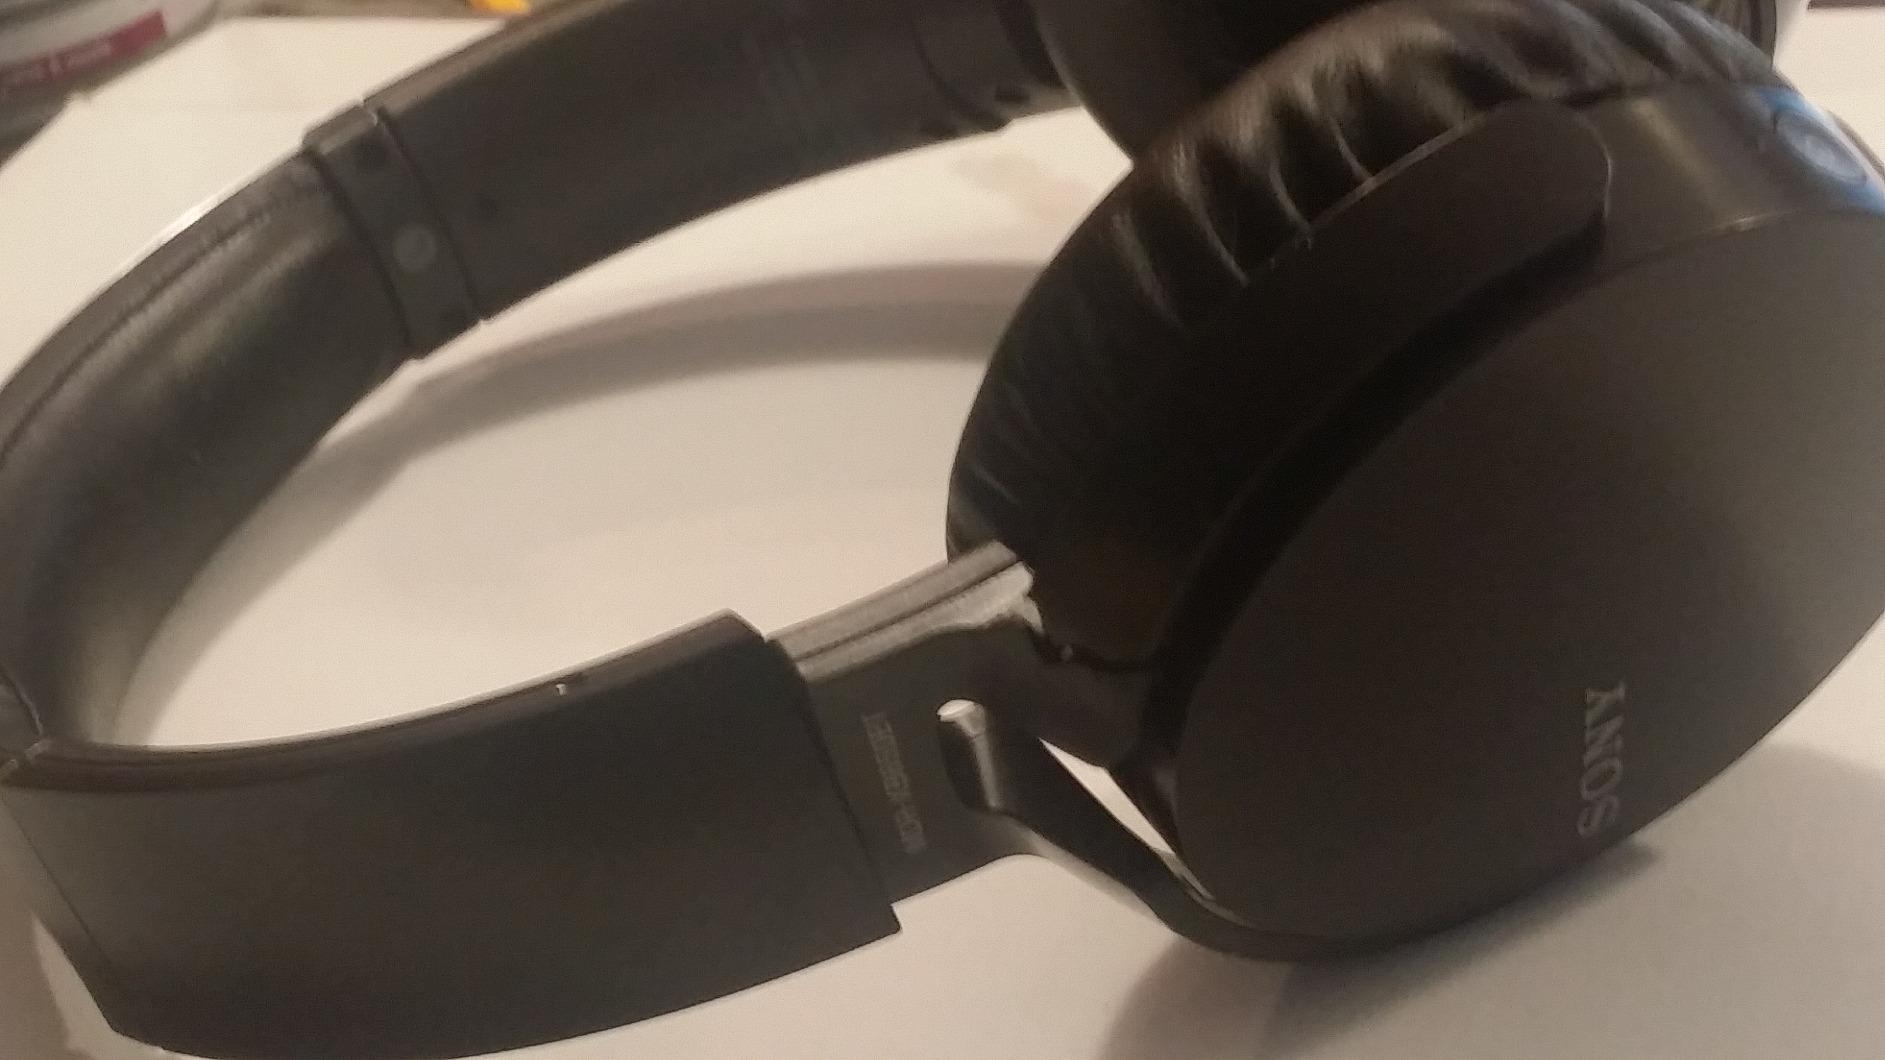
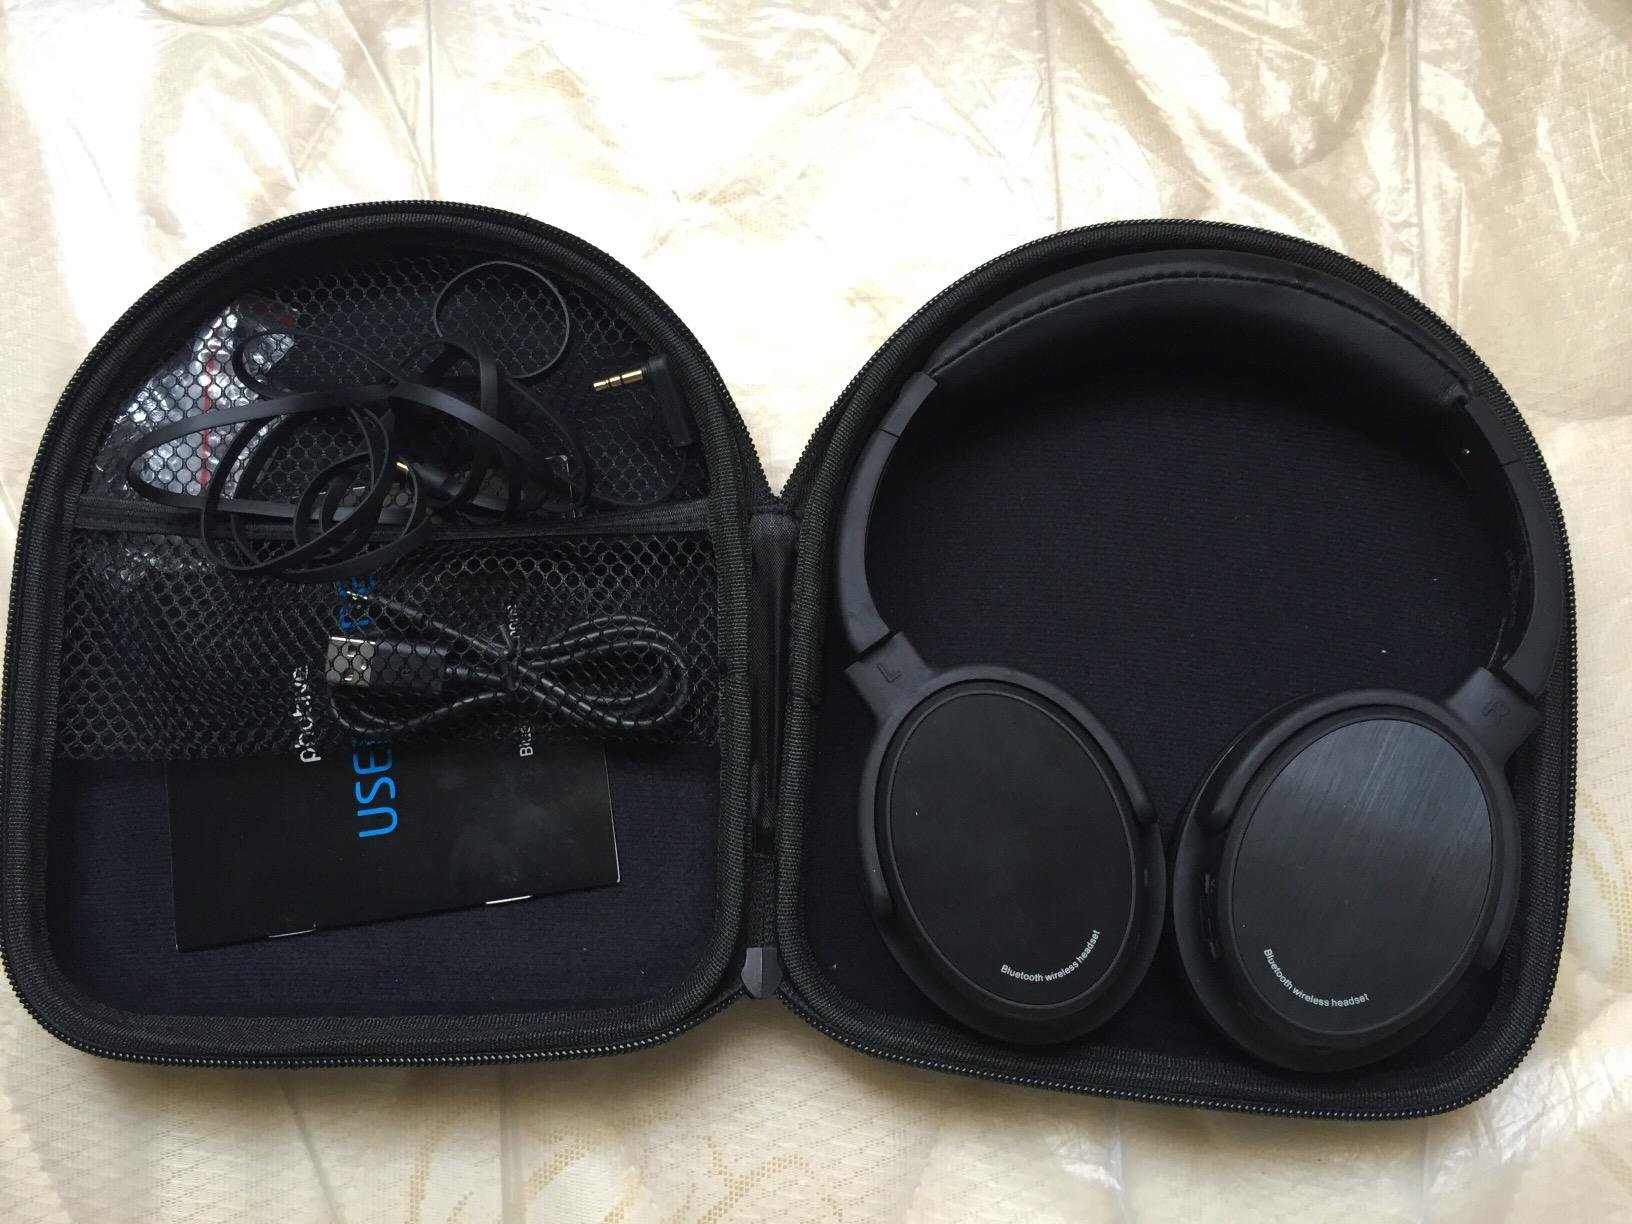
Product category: headphones
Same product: no